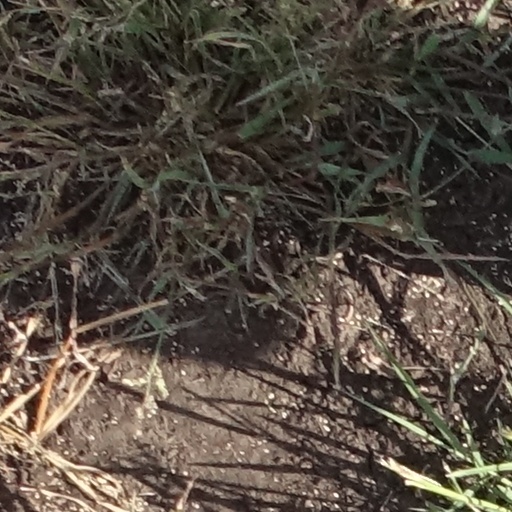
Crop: sorghum